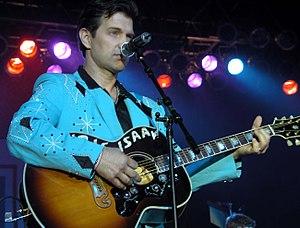
Christopher Joseph Isaak, dit Chris Isaak, né le 26 juin 1956 à Stockton, est un auteur-compositeur-interprète, guitariste et acteur américain.